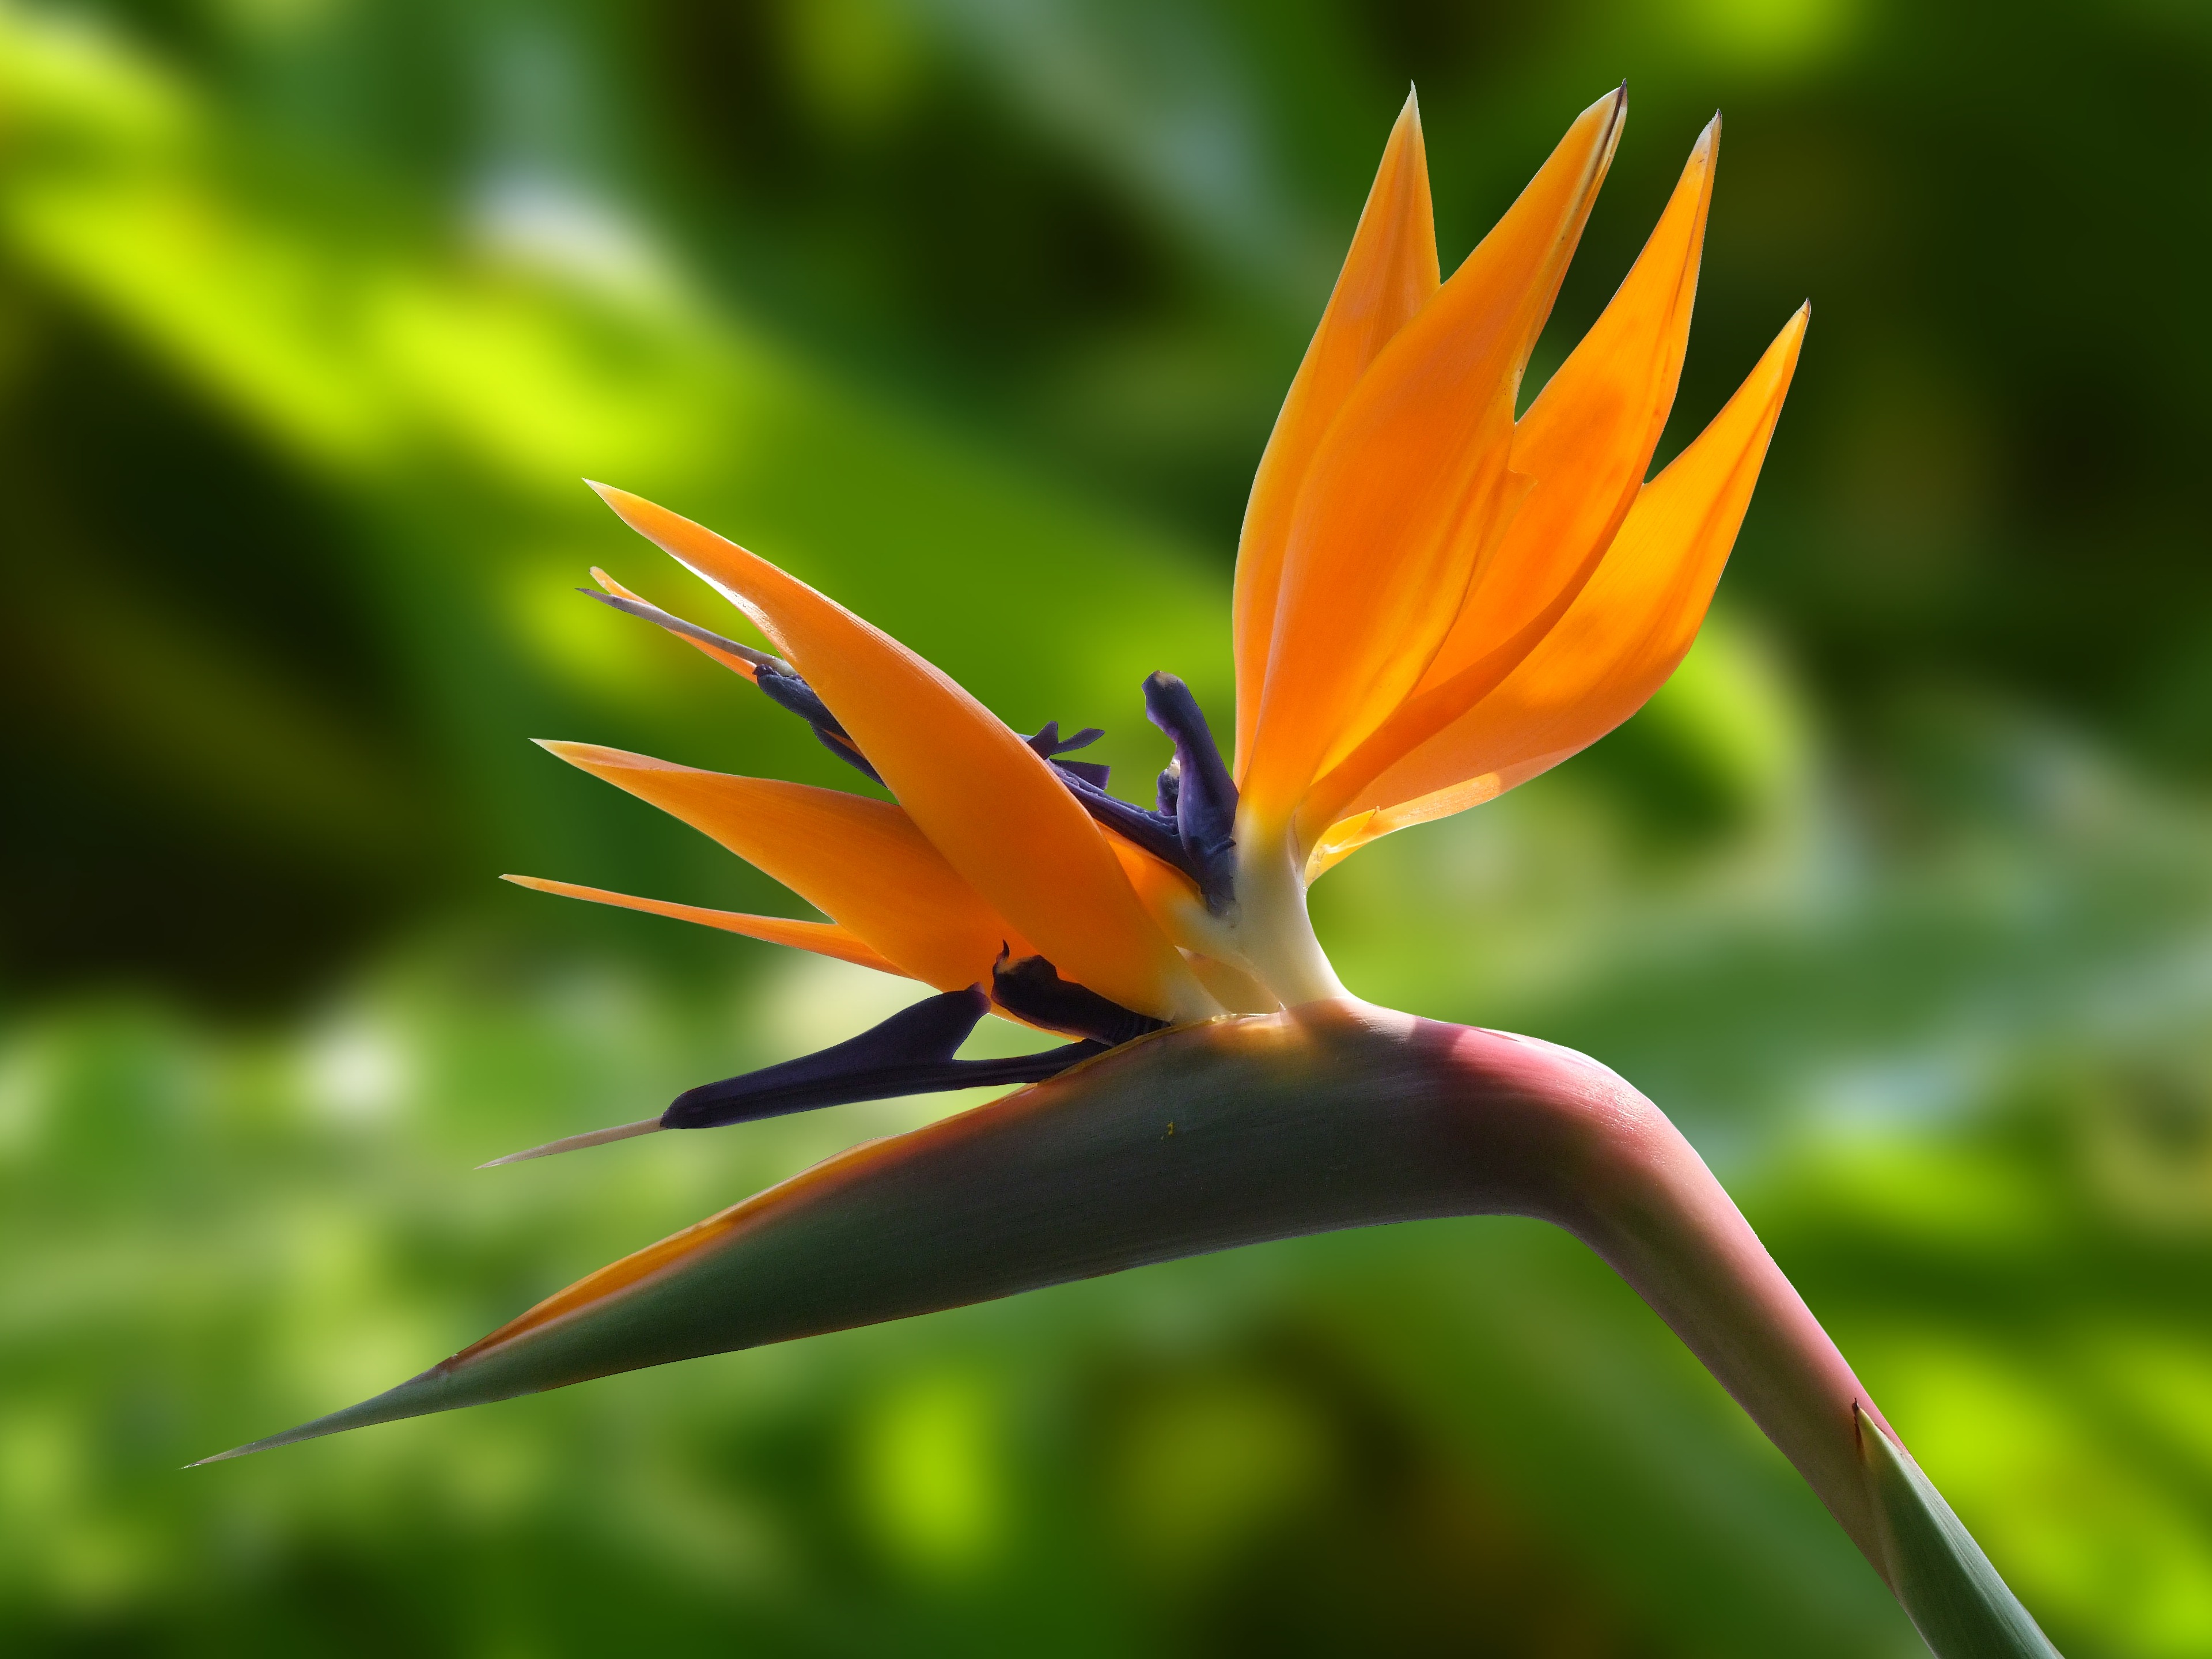
nature, grass, blossom, plant, photography, meadow, sunlight, leaf, flower, petal, bloom, spring, green, autumn, botany, yellow, garden, close, flora, majestic, wildflower, flowers, close up, farbenpracht, germany, beautiful, botanical garden, exotic, macro photography, ornamental plant, strelitzia, dusseldorf, bird of paradise flower, flowering plant, caudata, bird of paradise, bright colours, strelicia, plant stem, land plant, bird flower